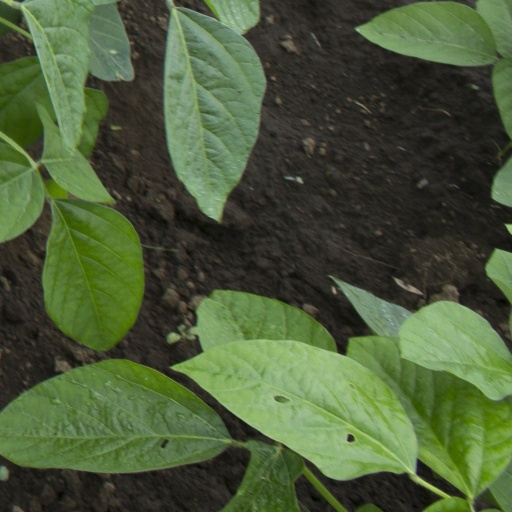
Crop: soybean